Lord Piccolo

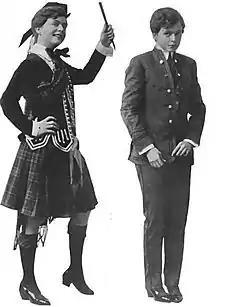
Gertrude Bryan as Daisy in "Little Boy Blue", the 1911 Broadway version of "Lord Piccolo".

Lord Piccolo is an operetta in two acts with music by Henri Berény and a German-language libretto by Rudolph Schanzer & Carl Lindau. It premiered at the Johann Strauss Theater in Vienna on 9 January 1910. When the work was later adapted into the English language for Broadway by A. E. Thomas and Edward A. Paulton, their modified version retitled the work Little Boy Blue. The operetta is about a Scottish Earl's niece who impersonates her missing brother in order to obtain his inheritance from their uncle.